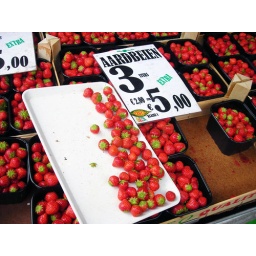
fruit market in the Market Square